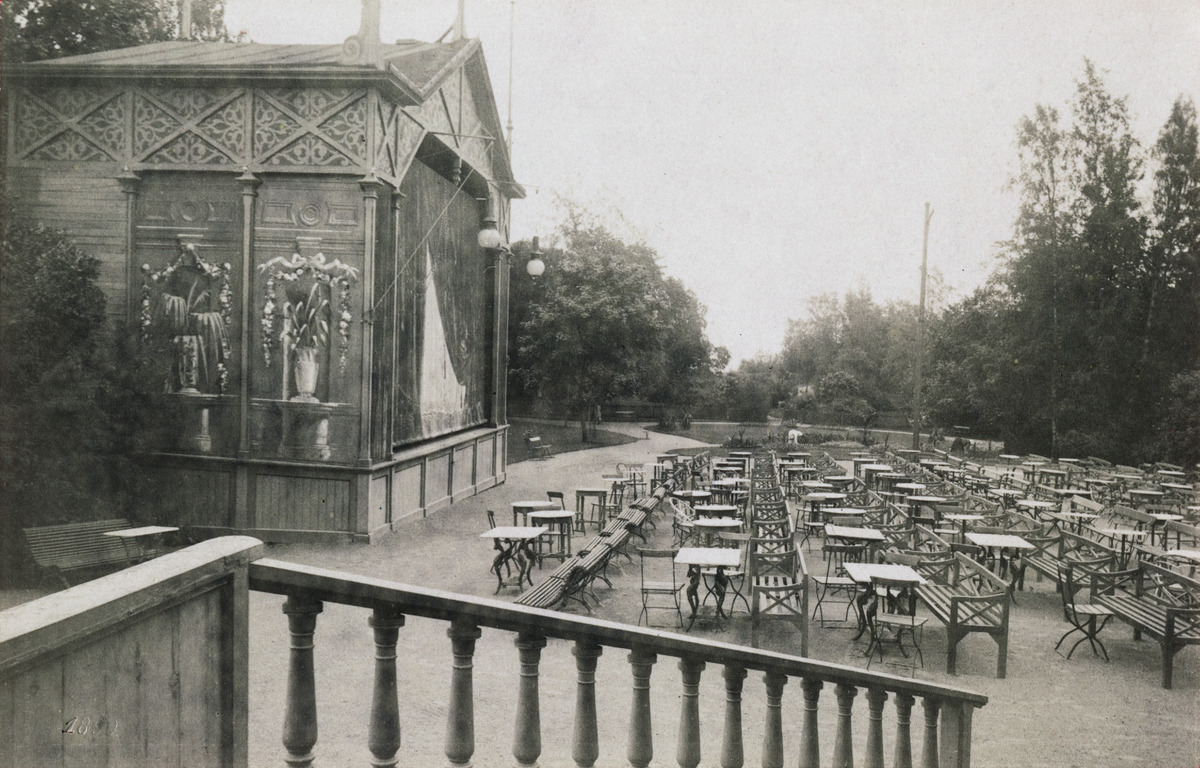
Kaivopuisto, Kaivohuone, ulkoilmateatteri (taiteilijapaviljonki)
sisällön kuvaus: Kaivopuisto, Kaivohuone, ulkoilmateatteri (taiteilijapaviljonki). mustavalkoinen
Ajankohta: kuvausaika 1900 ennen v.
Paikka: Suomi, Uusimaa, Helsinki, Kaivopuisto Helsinki, Iso Puistotie 1
Aiheet: rakennukset, ravintolat, puistot, istutukset, teatterit